First National Jamboree

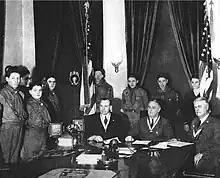
President Roosevelt in a national radio address for the 1937 national Scout jamboree

On February 8, 1936, President Roosevelt made a radio address to the Boy Scouts promoting scouting and appealing to older scouts. At the end of his message, he announced that the jamboree would take place in the early summer of 1937.